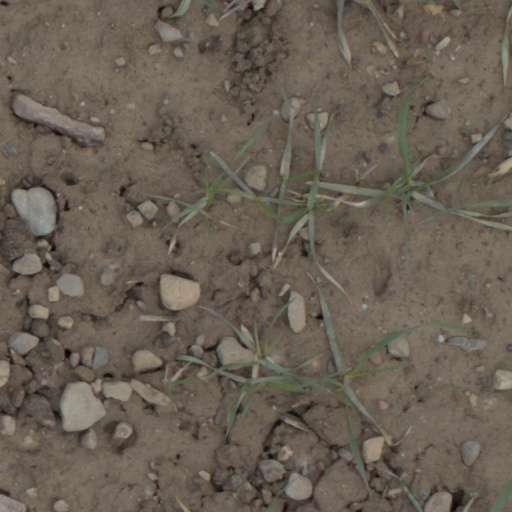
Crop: wheat